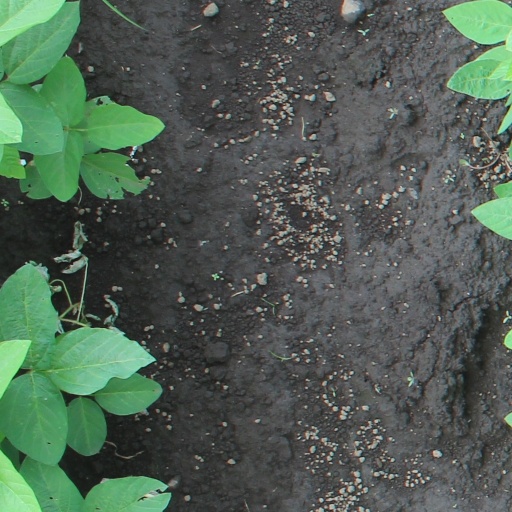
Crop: soybean